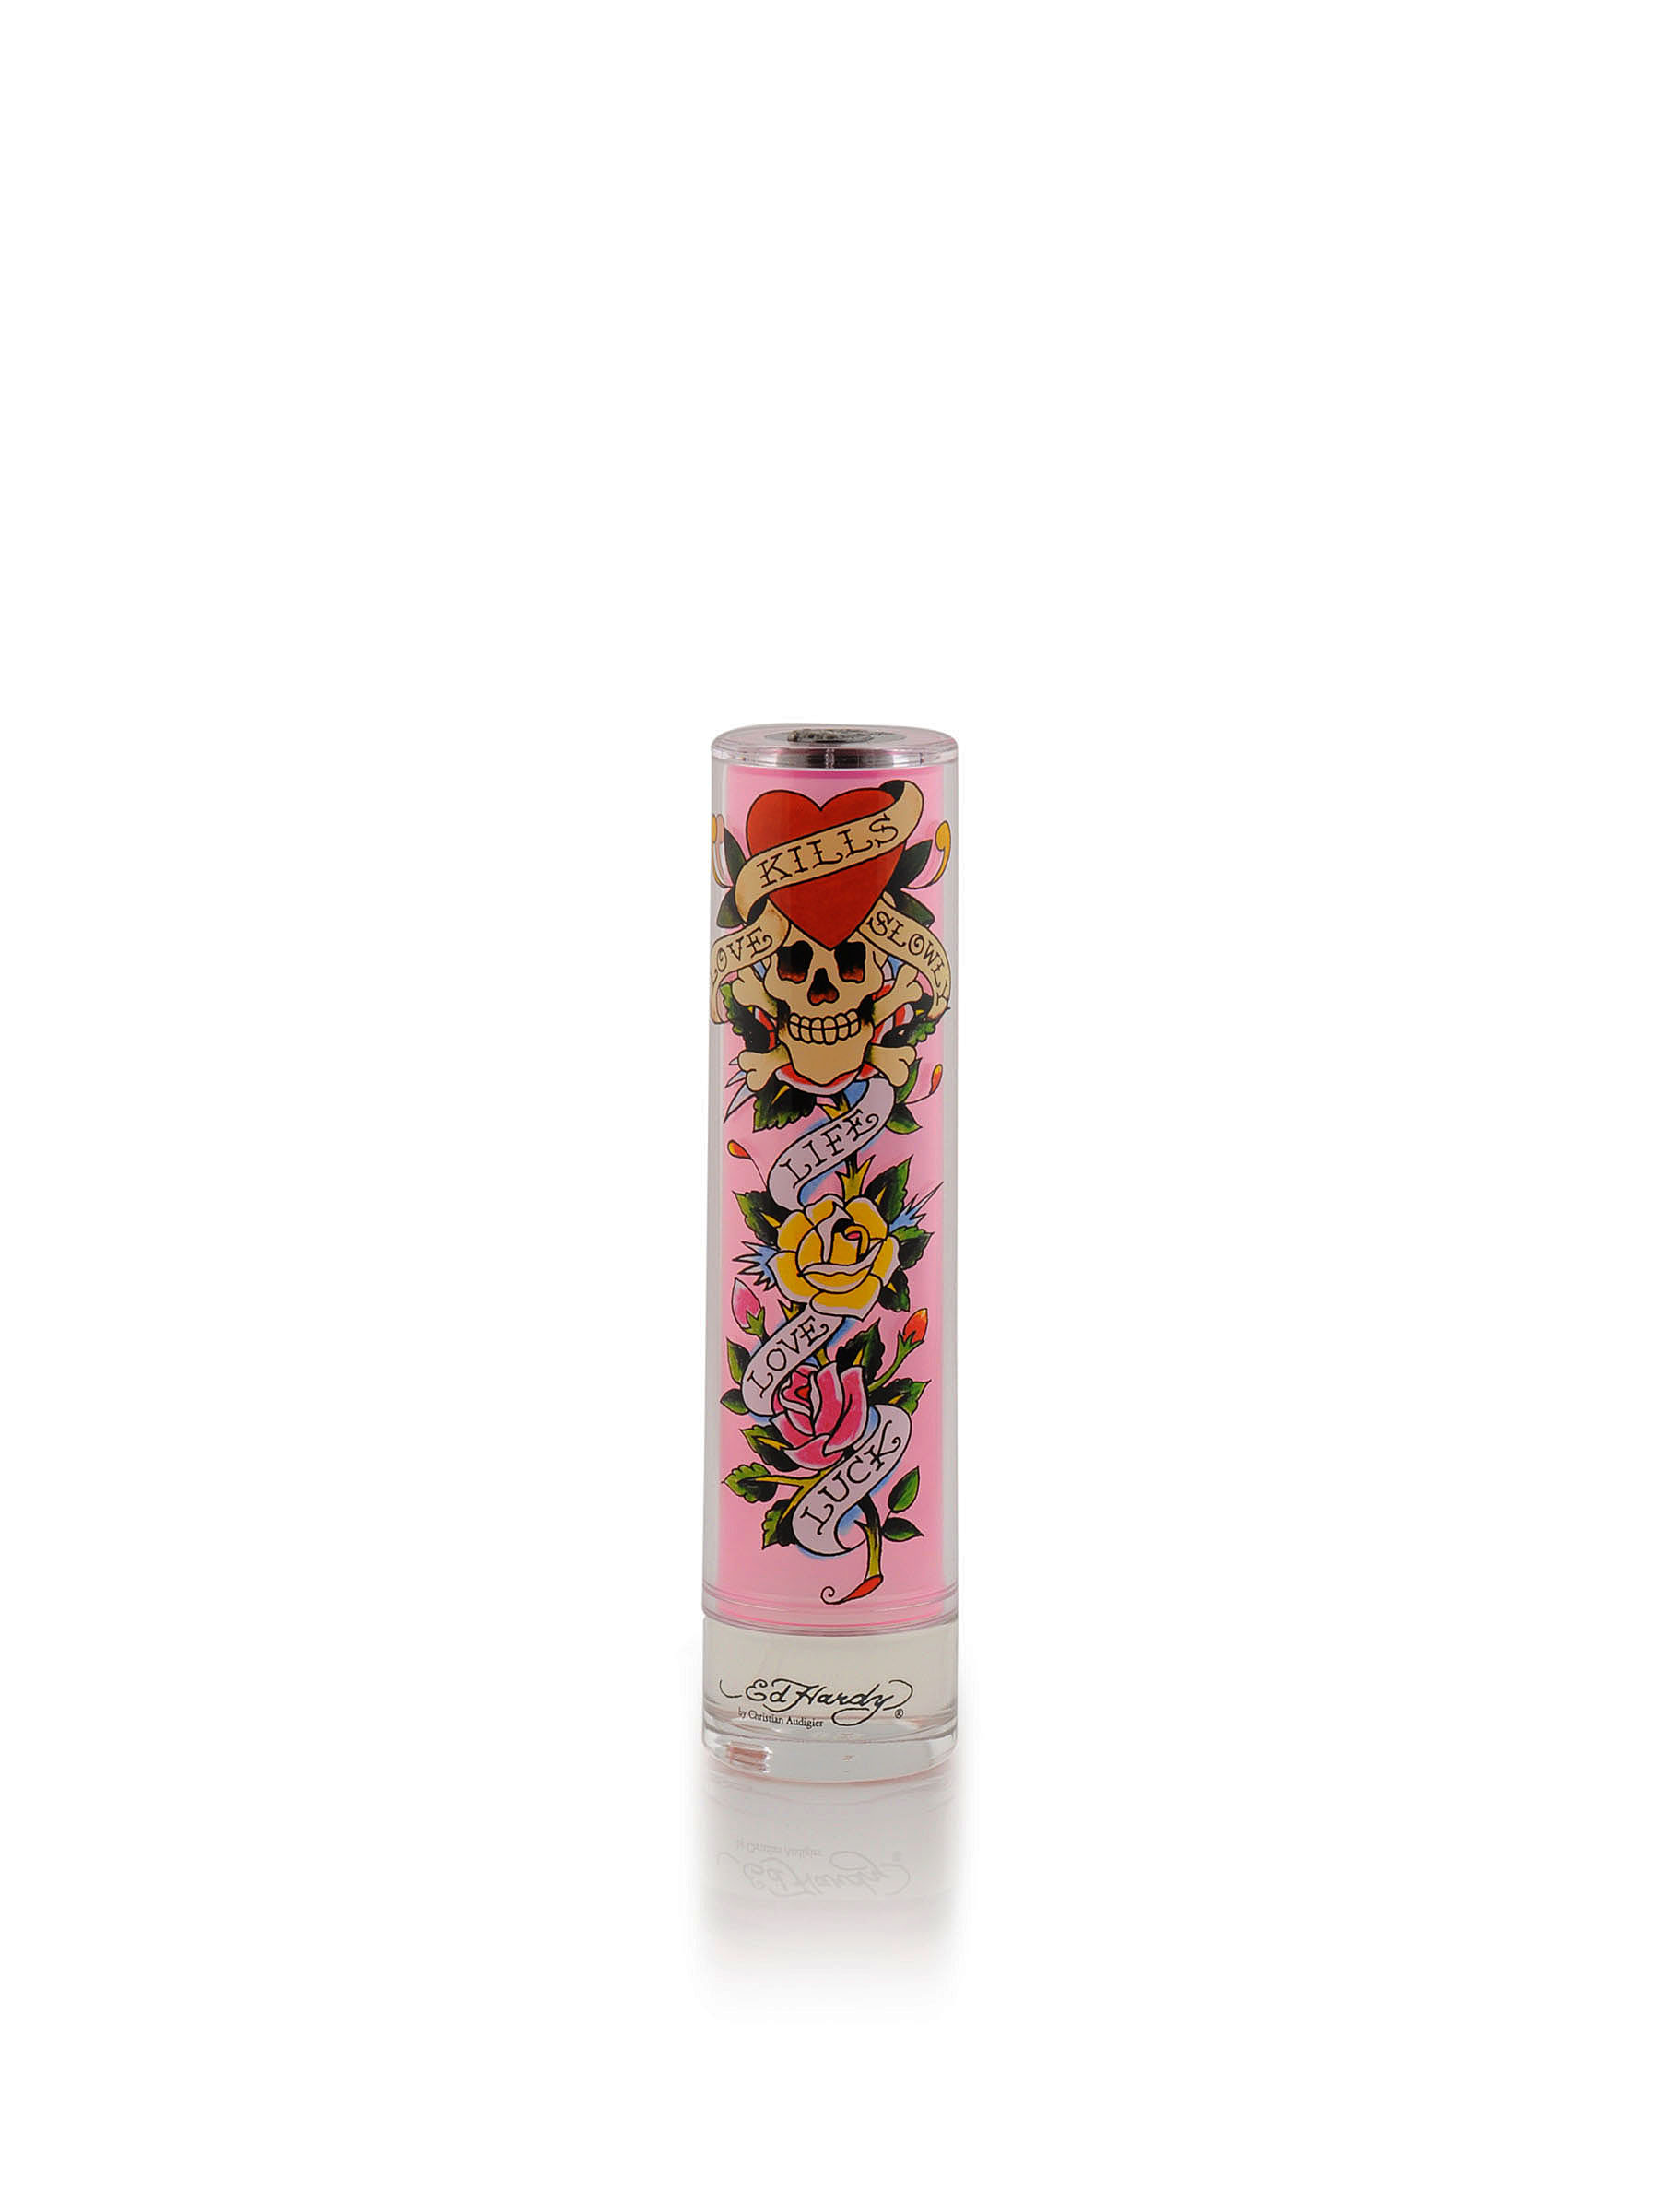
Ed Hardy Life Love & Luck by Christian Audigier for Women Perfume
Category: Personal Care / Fragrance / Perfume and Body Mist
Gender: Women
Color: White
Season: Spring 2017
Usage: Casual